Rabbinic period

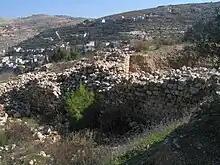
Ruined walls of the Beitar fortress, the last stand of Bar Kokhba

Between 132–135 CE, the Jews made their last serious attempt to regain their independence in the form of the Bar Kokhba revolt. The Rabbis made an effort to unify the people under Bar Kokhba. The rabbinic leaders understood that such a revolt had no chance of surviving without unity within the Jewish community, and they put much effort into unifying the people behind Bar Kokhba. The failure of the revolt led to many casualties, as well as an economic downturn that caused many Jews to migrate to the Galilee and outside of Israel. In fact, Jews were prohibited from living in the area surrounding Jerusalem during this period; nevertheless, this prohibition was not always enforced, and there appears to have been a small Jewish community that established itself in Jerusalem around the end of the second century.